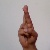
The image shows a hand gesture representing the letter 'R' in Indian Sign Language.